2016 European Grand Prix

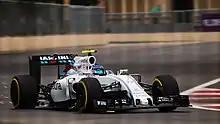
In qualifying, Valtteri Bottas reached the highest speed ever recorded for a Formula One car, at .

Per the regulations for the season, two 90-minute practice sessions were held on Friday and another 60-minute session was held before qualifying on Saturday. In the first ever session on the new track on Friday morning, Lewis Hamilton set the fastest time at 1:46.435. He was followed by his Mercedes teammate Rosberg almost four-tenths of a second back, with Valtteri Bottas third for Williams, also within one second of Hamilton. Fernando Alonso was an encouraging fourth for McLaren. Both Bottas and Alonso set their fastest times on the soft rather than the supersoft tyre compound used by the Mercedes drivers. Several drivers got caught out on the new track, the first being Esteban Gutiérrez, who was forced into the run-off area at turn 15. Hamilton also had an incident, touching the barrier at turn 3 and flat-spotting his tyres later on the lap. The biggest incident occurred when Daniel Ricciardo crashed his Red Bull RB12 at the exit of turn 15, losing one of his rear wheels and causing an eleven-minute red flag period.